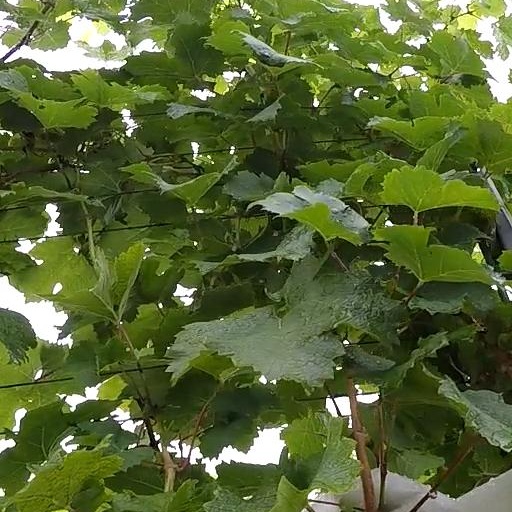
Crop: grape